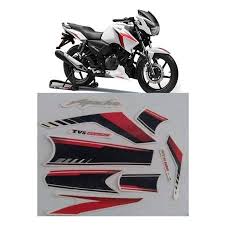
Vehicle type: Motorcycles